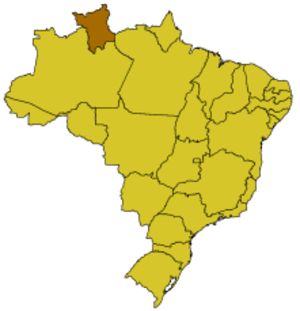
Le Lavradeiro ou « cheval sauvage de Roraima » est un cheval sauvage issu du phénomène du marronnage au Brésil, descendant du cheval colonial espagnol. En raison d'une chasse excessive, sa population tombe à 200 individus dans les années 1990, avant de remonter et de se stabiliser dans les années 2010. Une fois débourrés, ces chevaux sont utilisés pour la traction et le travail du bétail. Ils vivent dans l'état de Roraima, à la frontière entre le Brésil et le Venezuela.